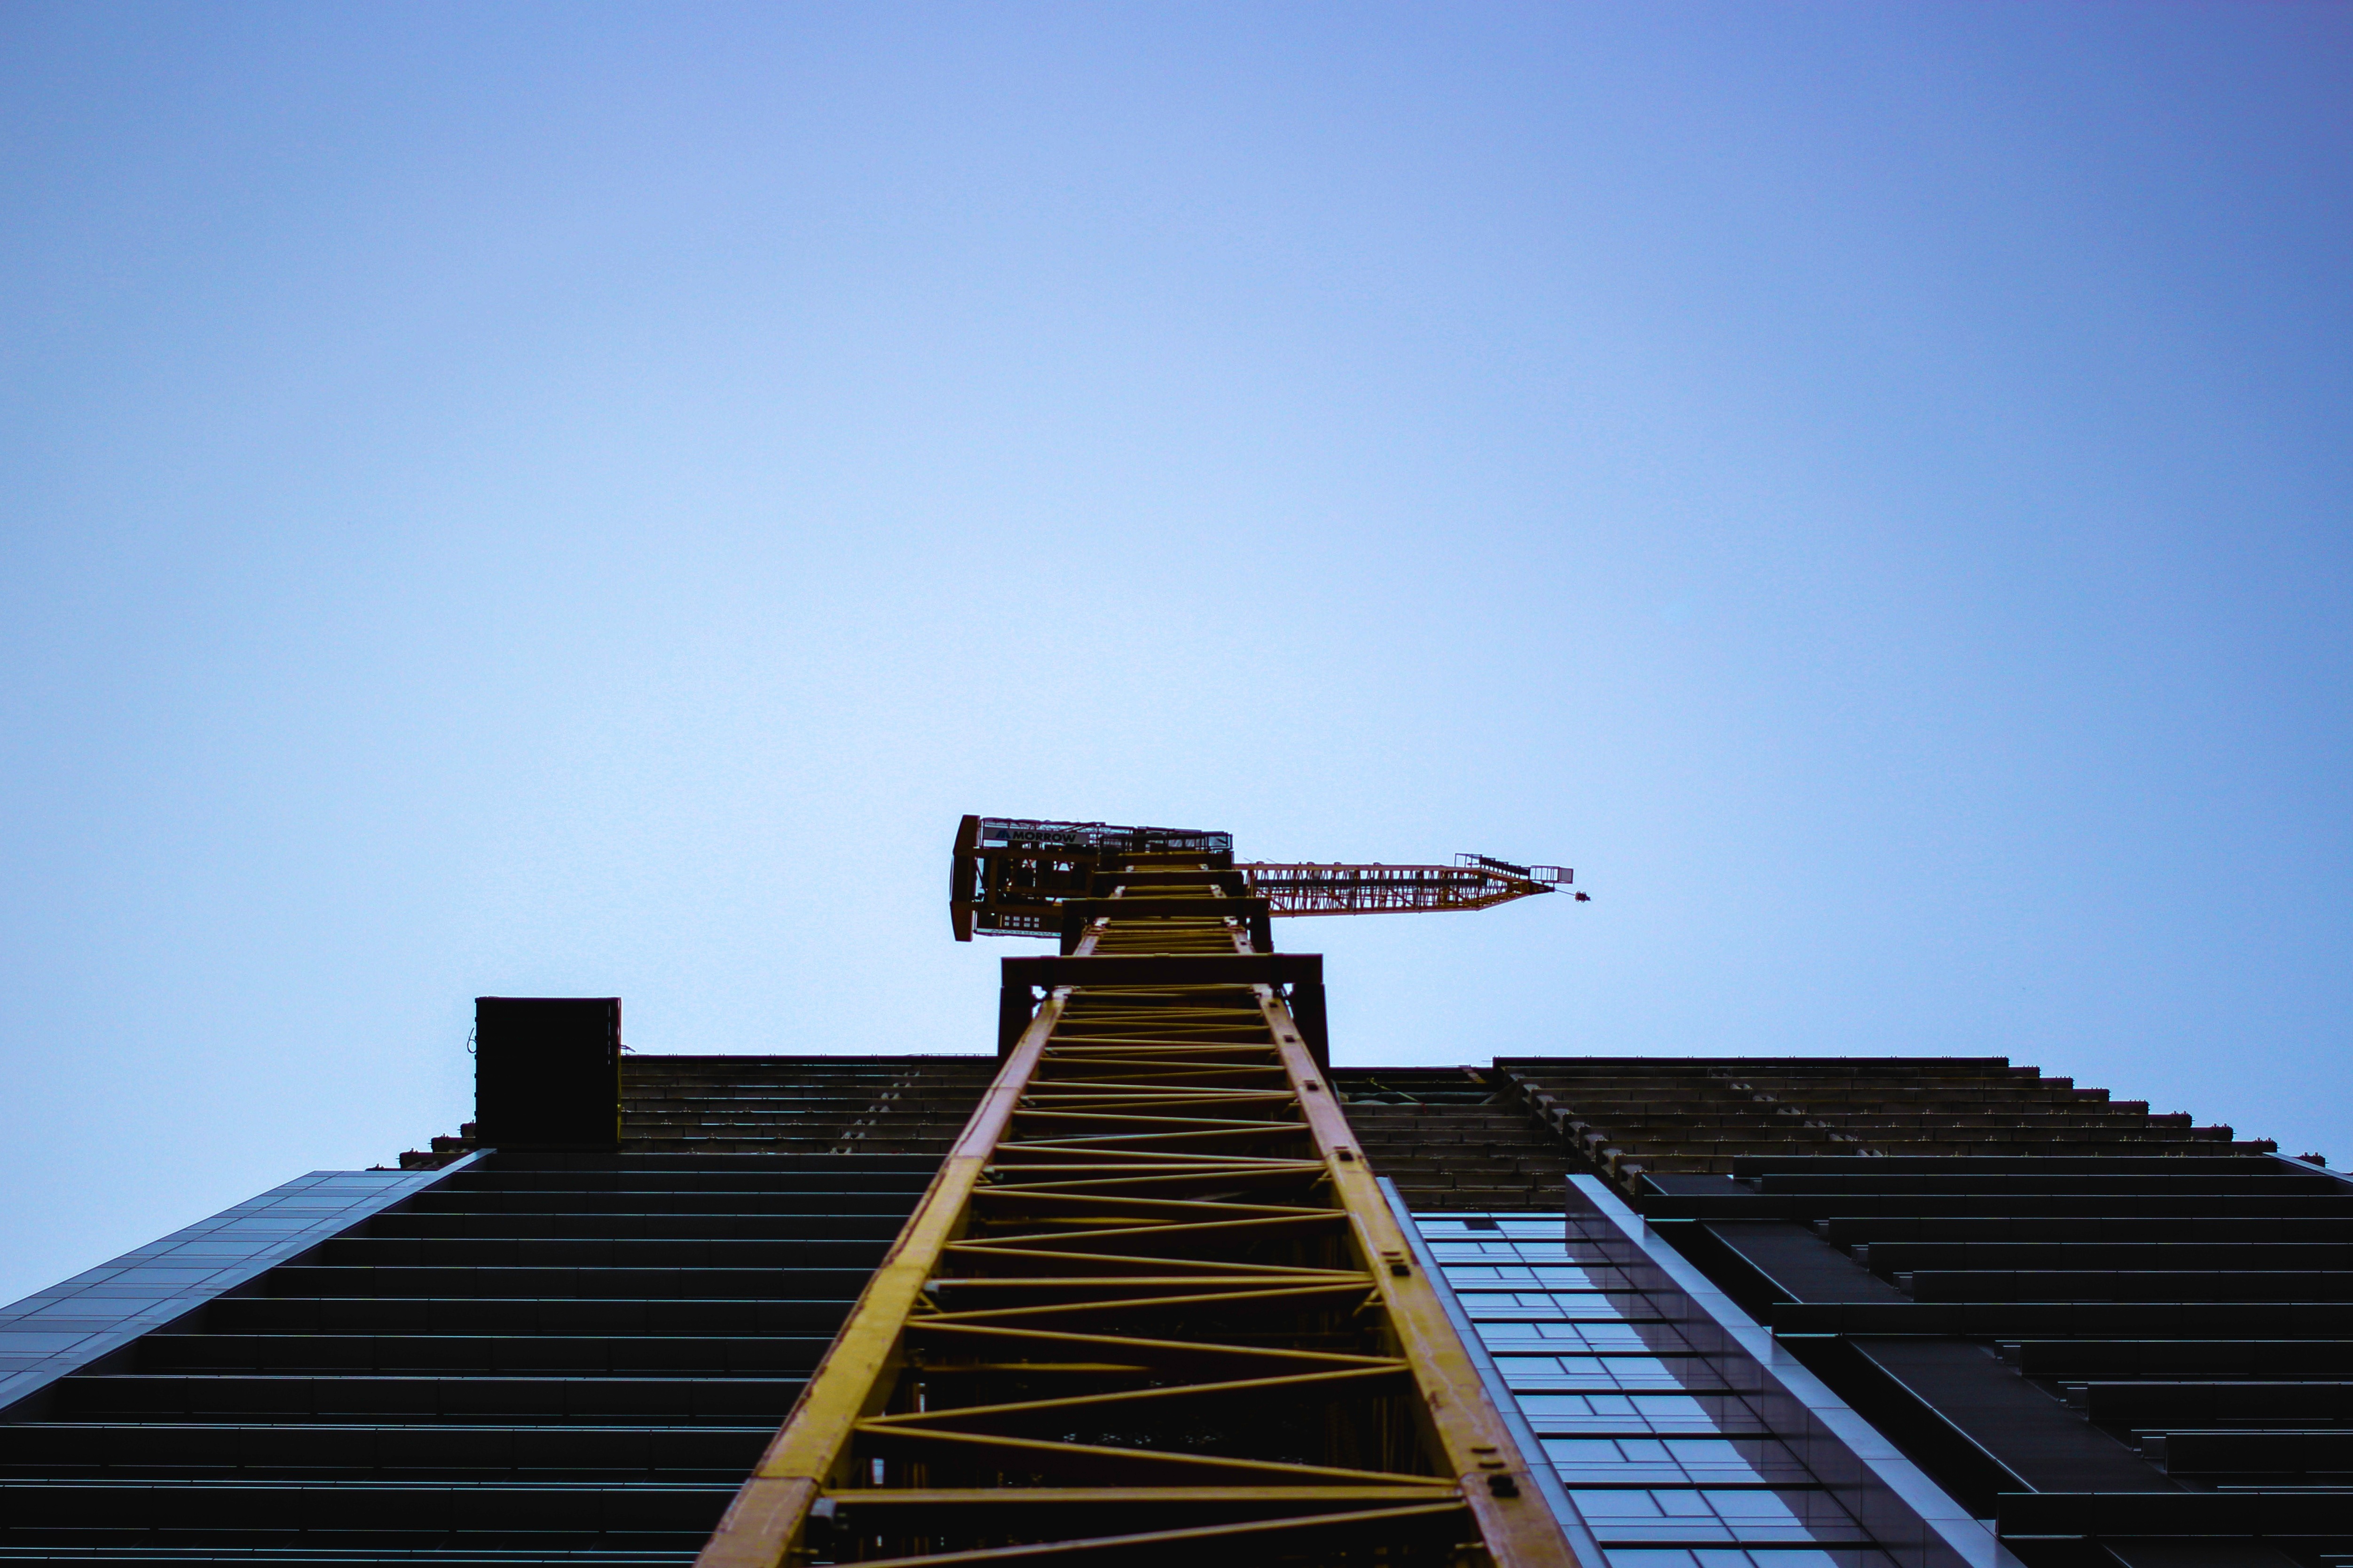
horizon, architecture, structure, sky, skyline, sunlight, roof, skyscraper, line, reflection, tower, landmark, facade, blue, stadium, atmosphere of earth, sport venue